University of Göttingen

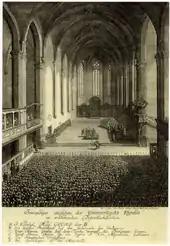

Throughout the 18th century, the University of Göttingen was renowned among German universities for its commitment to the free spirit and scientific exploration. Georg Christoph Lichtenberg, a prominent scholar, held one of the first professorships dedicated to experimental physics in Germany from 1769 to 1799. By 1812, Göttingen had established itself as a modern, internationally recognized university, boasting a library with over 200,000 volumes. This period marked Göttingen's ascendancy in academic circles, emphasizing its role in fostering an environment conducive to scientific inquiry and innovation.